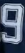
Number: 9